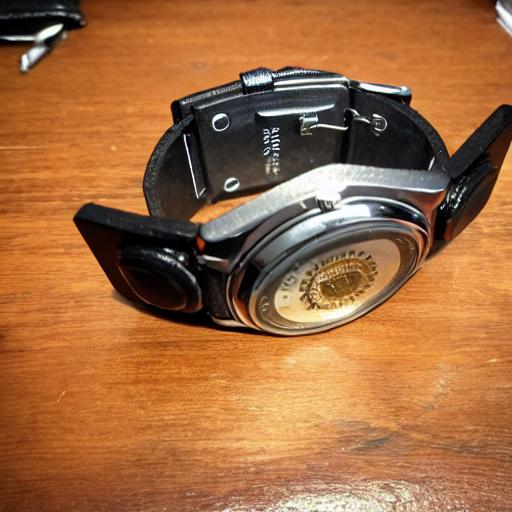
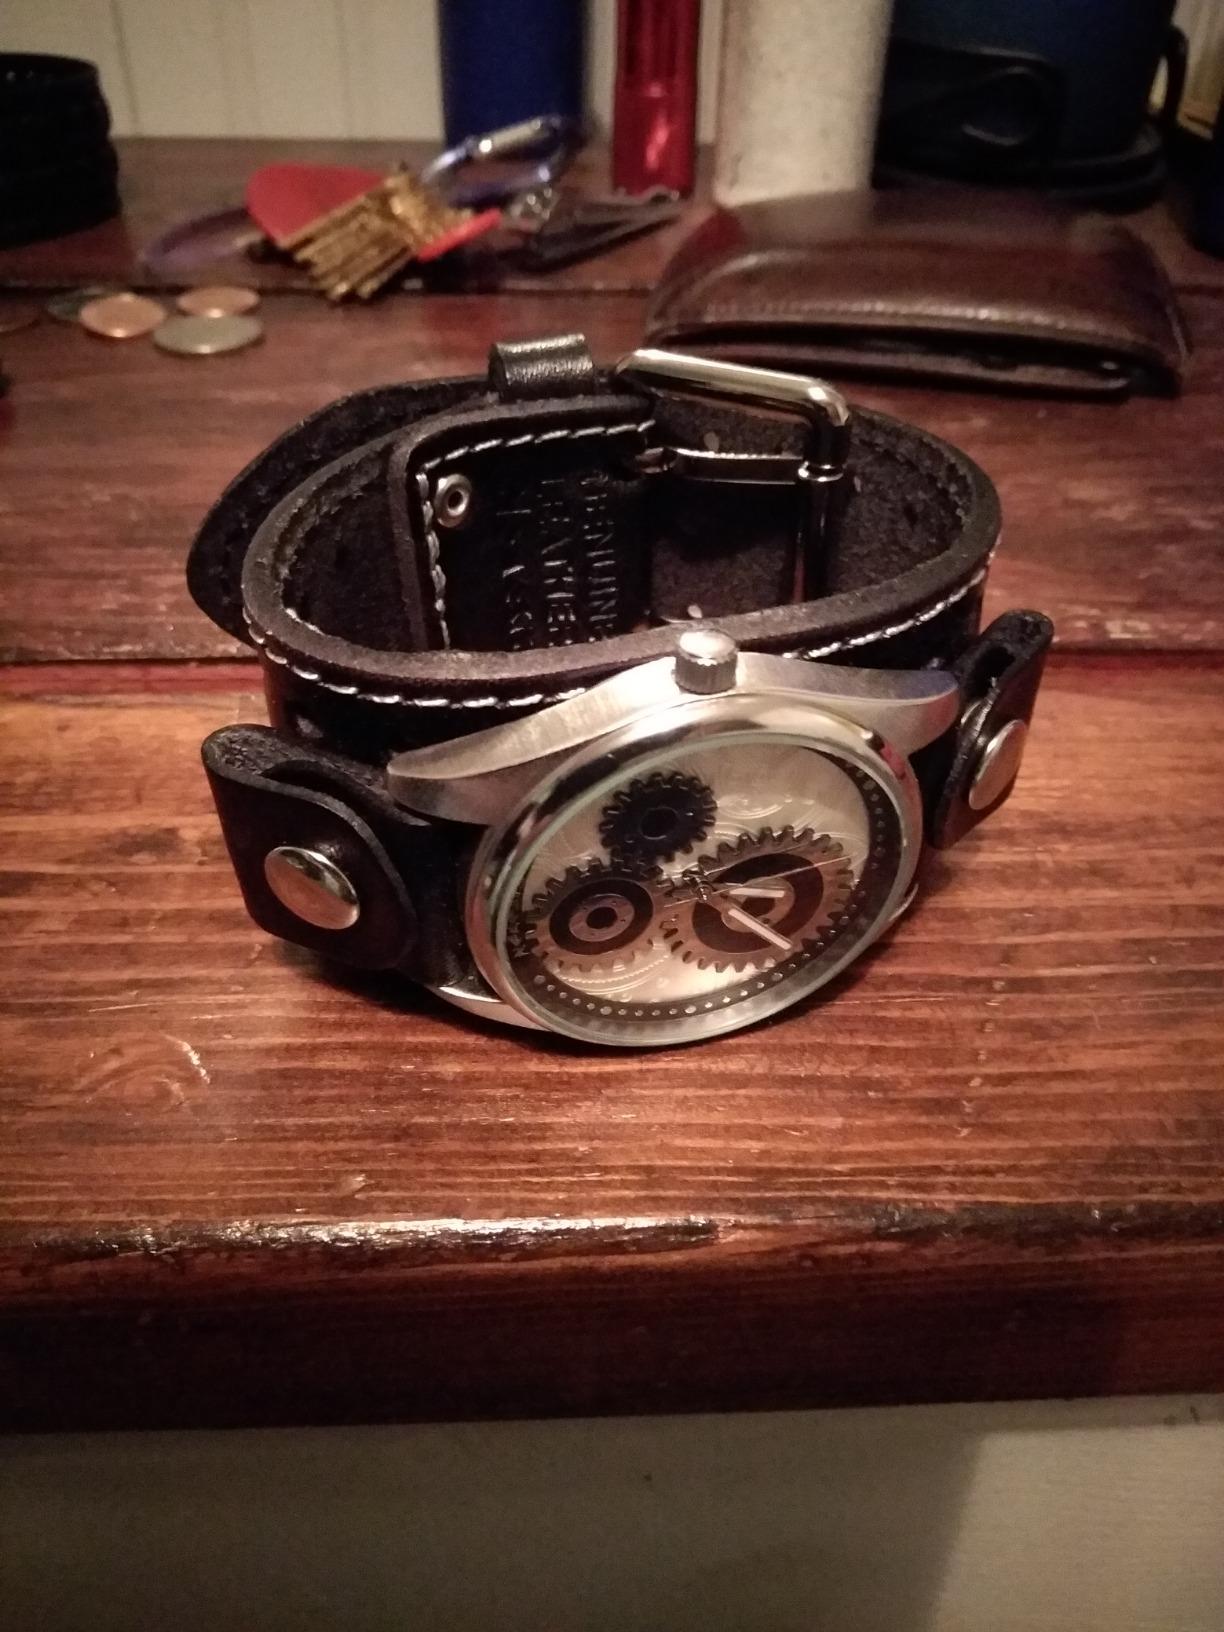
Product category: accessories_watch
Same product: no